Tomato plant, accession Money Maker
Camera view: vertical (180 deg); turntable rotation: 210 degrees
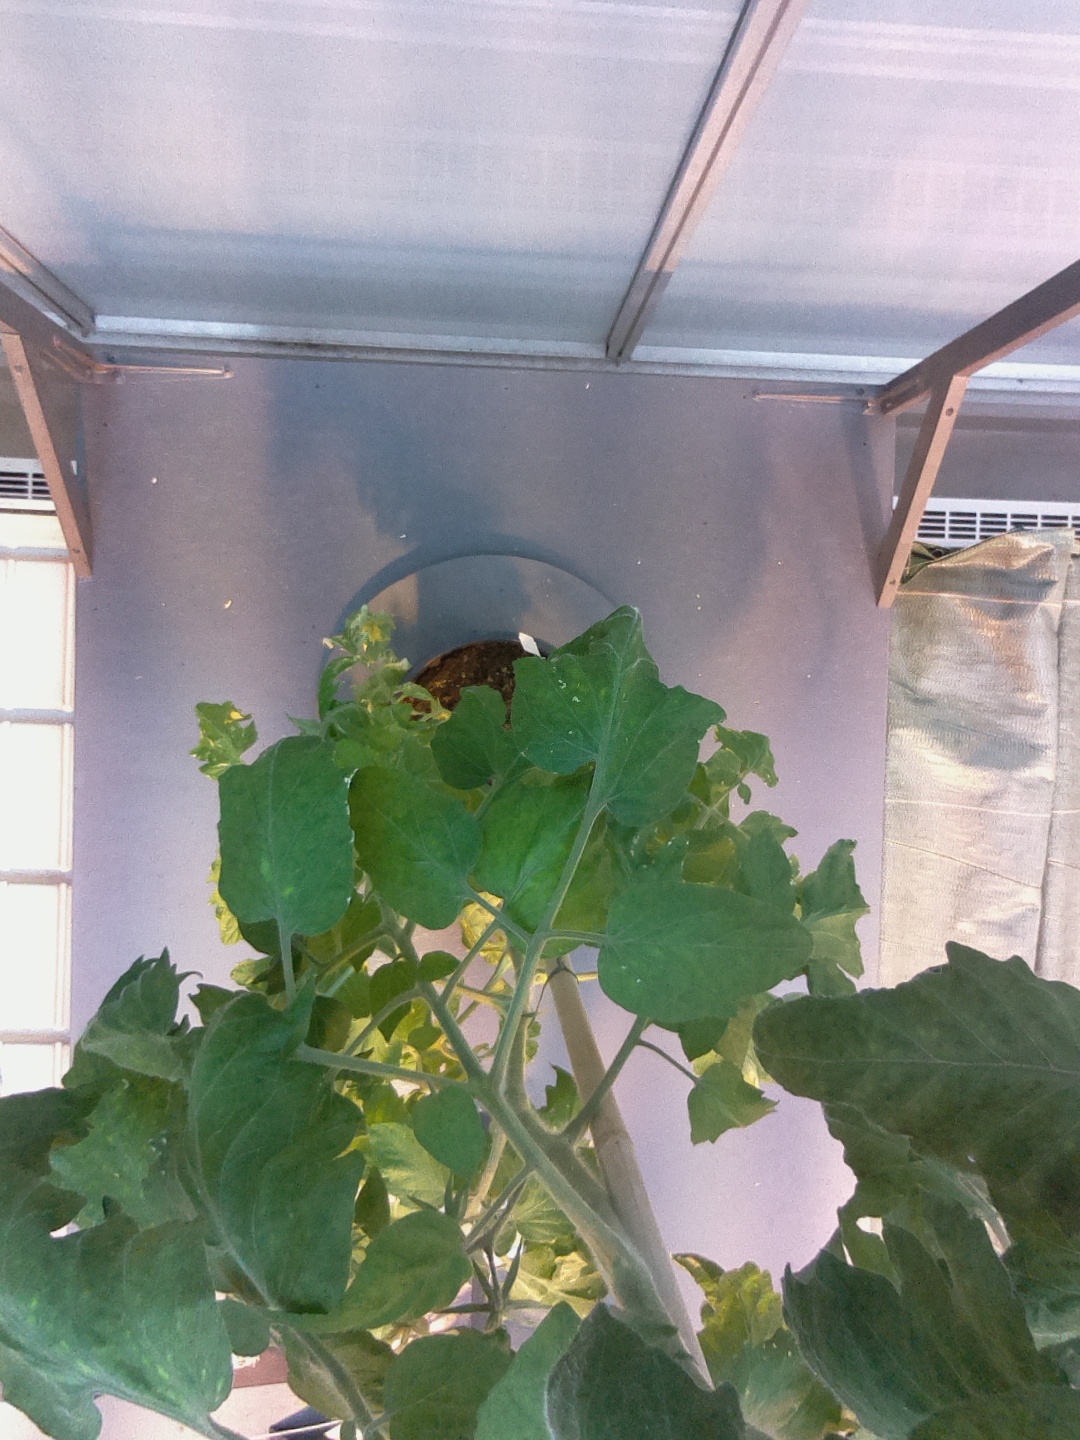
BBCH growth stage 70: Fruits at the main stem or branches visibles